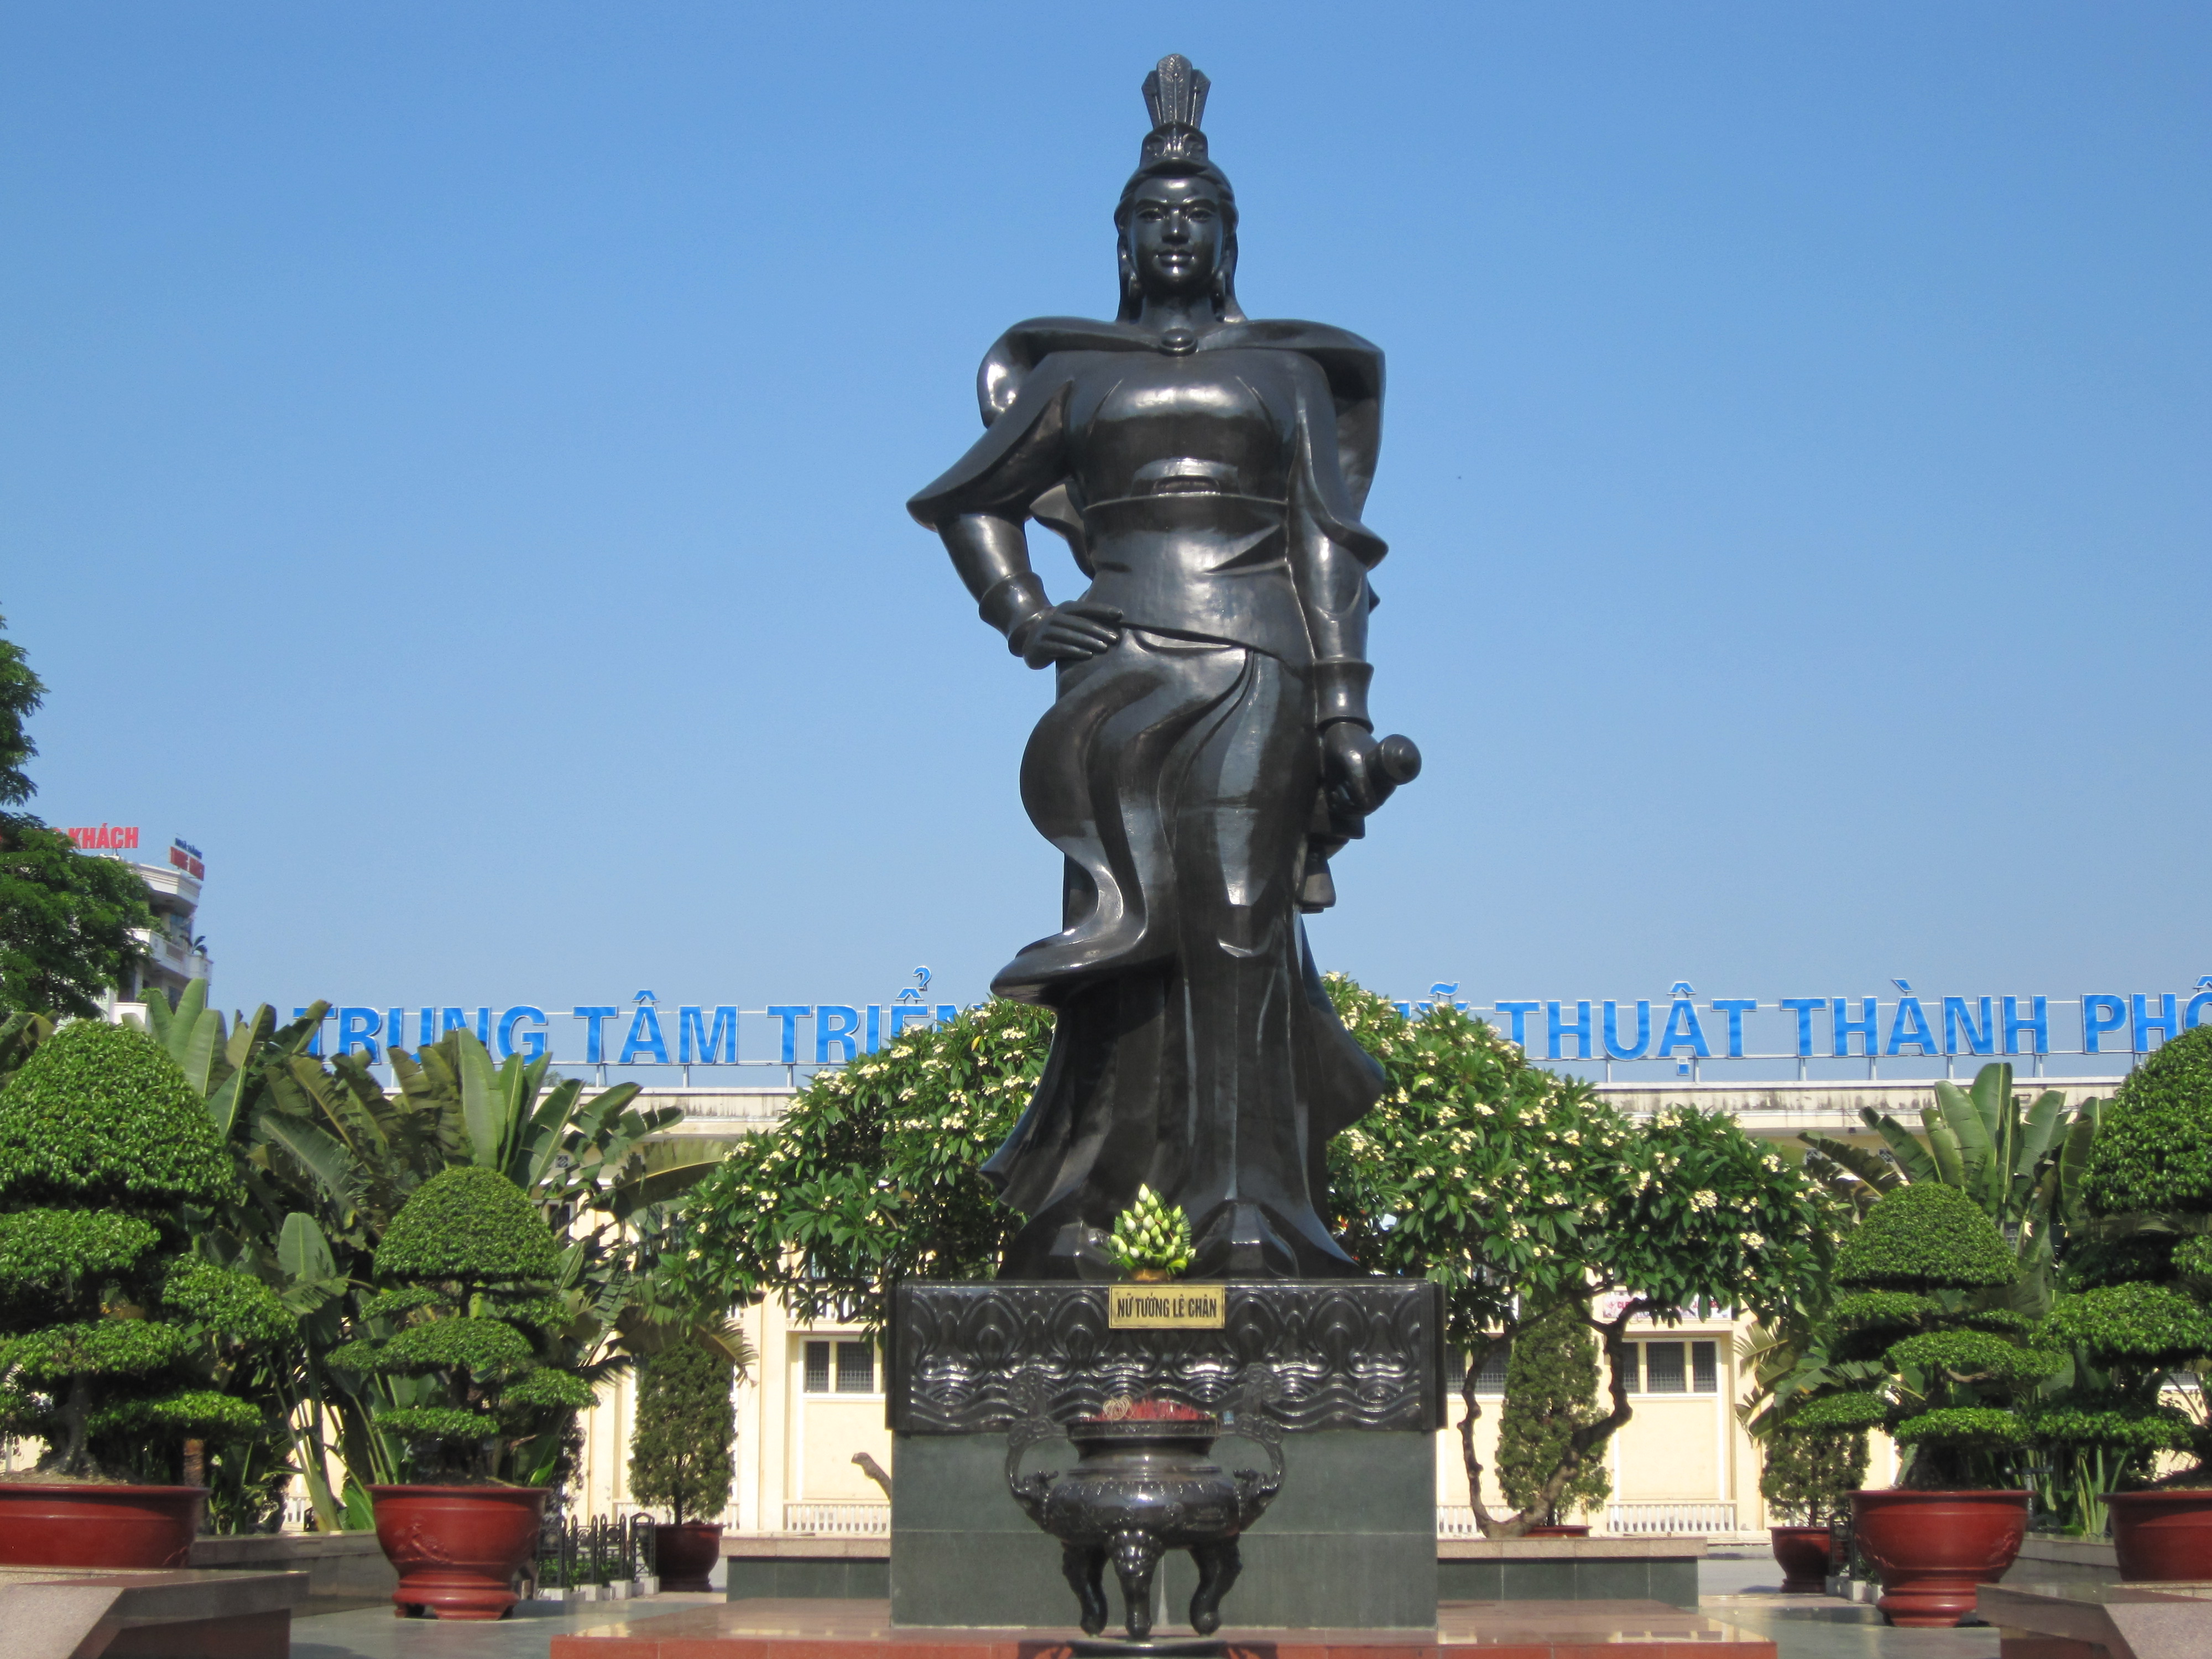
user: text: Bầu trời trong ảnh có màu gì?
assistant: text: Xanh dương

user: text: Trong ảnh có bao nhiêu chậu cây lớn ở phía trước tượng đài?
assistant: text: Ba

user: text: Bức tượng trong ảnh là tượng của ai?
assistant: text: Nữ tướng Lê Chân

user: text: Vật dụng đặt trước bệ tượng có ý nghĩa gì trong văn hóa Việt Nam?
assistant: text: Đó là lư hương, dùng để thắp hương bày tỏ lòng thành kính hoặc tưởng nhớ

user: text: Nữ tướng Lê Chân là ai và tòa nhà phía sau bức tượng có chức năng gì?
assistant: text: Nữ tướng Lê Chân là một nữ tướng có công khai phá và lập nên thành phố Hải Phòng. Tòa nhà phía sau là Trung tâm Triển lãm Mỹ thuật Thành phố